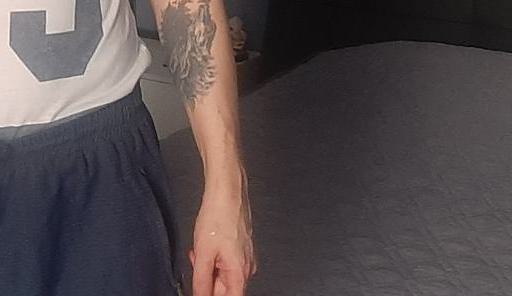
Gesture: no_gesture